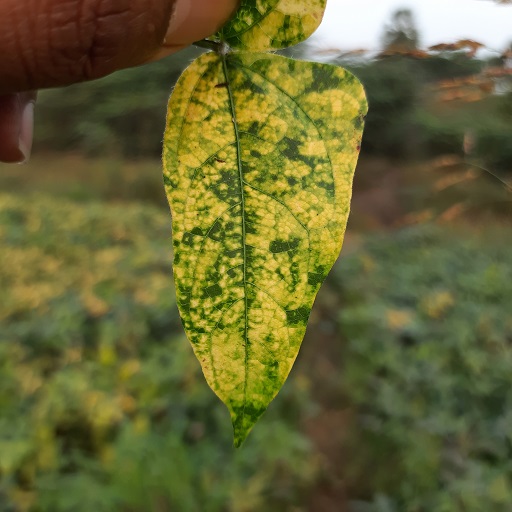
Label: Yellow Mosaic